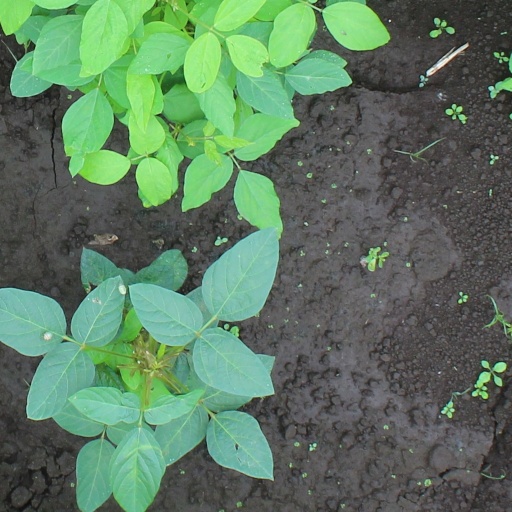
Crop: soybean